Head-directionality parameter

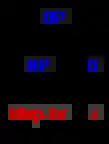
Turkish DP structure

In Turkish, definite determiners may be marked with a case marker suffix on the noun, such as when the noun is the direct object of a verb. They may also exist as free morphemes that attach to a head-initial determiner phrase, such as when the determiner is a demonstrative. Like other case markers in Turkish, when the morpheme carrying the demonstrative meaning is a case marker, they attach at the end of the word. As such, the head of the phrase, in this case the determiner, follows its complement like in the example below: